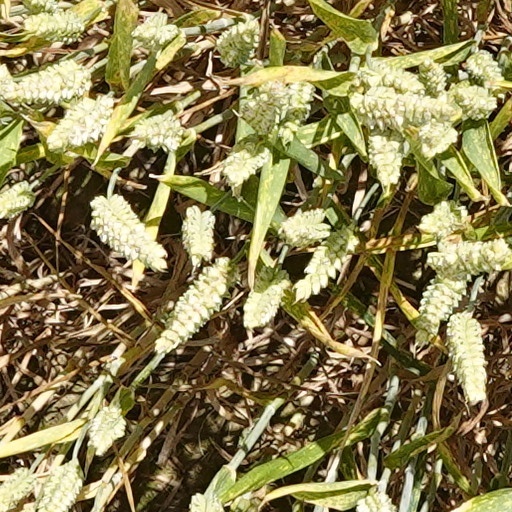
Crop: wheat